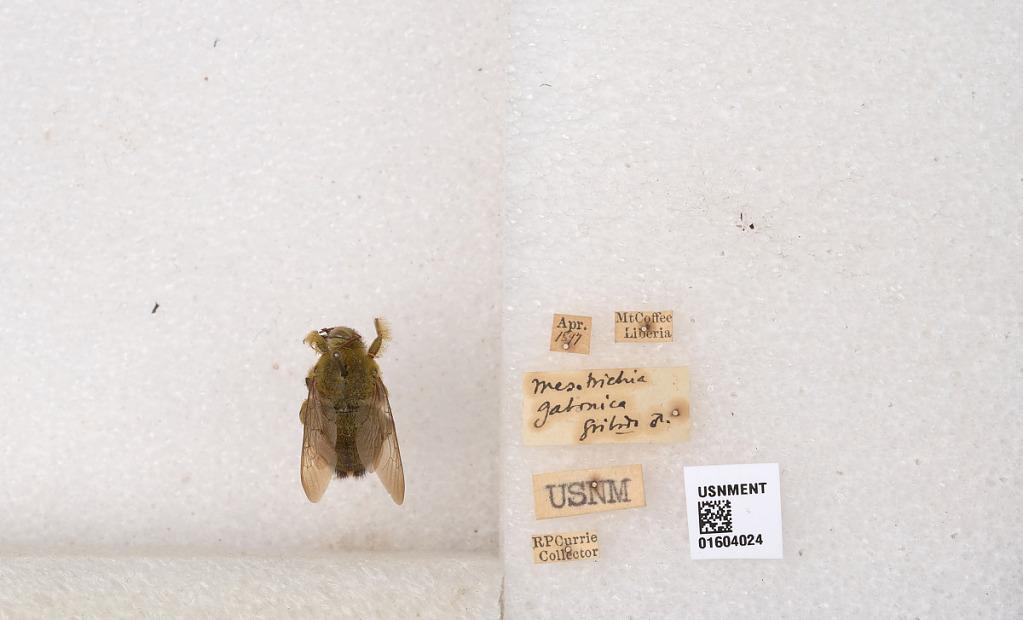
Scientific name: Xylocopa (Gnathoxylocopa) sicheli Vachal
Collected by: R. Currie
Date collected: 1897-4-1
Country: Liberia
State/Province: Montserrado
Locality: Mount Coffee